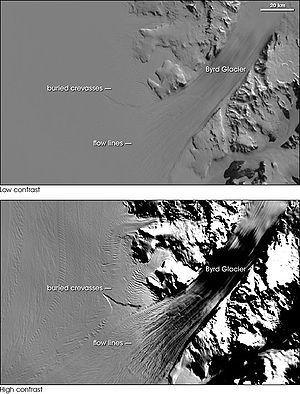
Un courant glaciaire, en anglais ice stream, est un type de glacier formé à partir de la glace d'un inlandsis et progressant à très grande vitesse, jusqu'à un kilomètre par an. Ils sont un des moyens d'évacuation de la glace en bordure des inlandsis avec les glaciers émissaires.